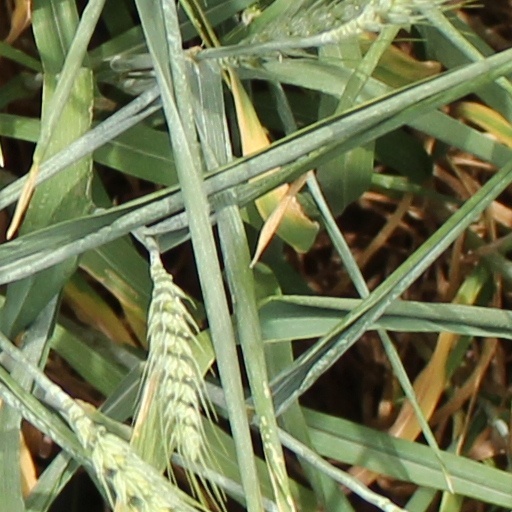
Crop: wheat